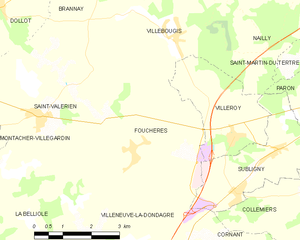
Carte des communes françaises Fouchères